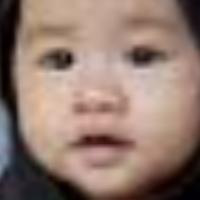
Age group: age 01-10